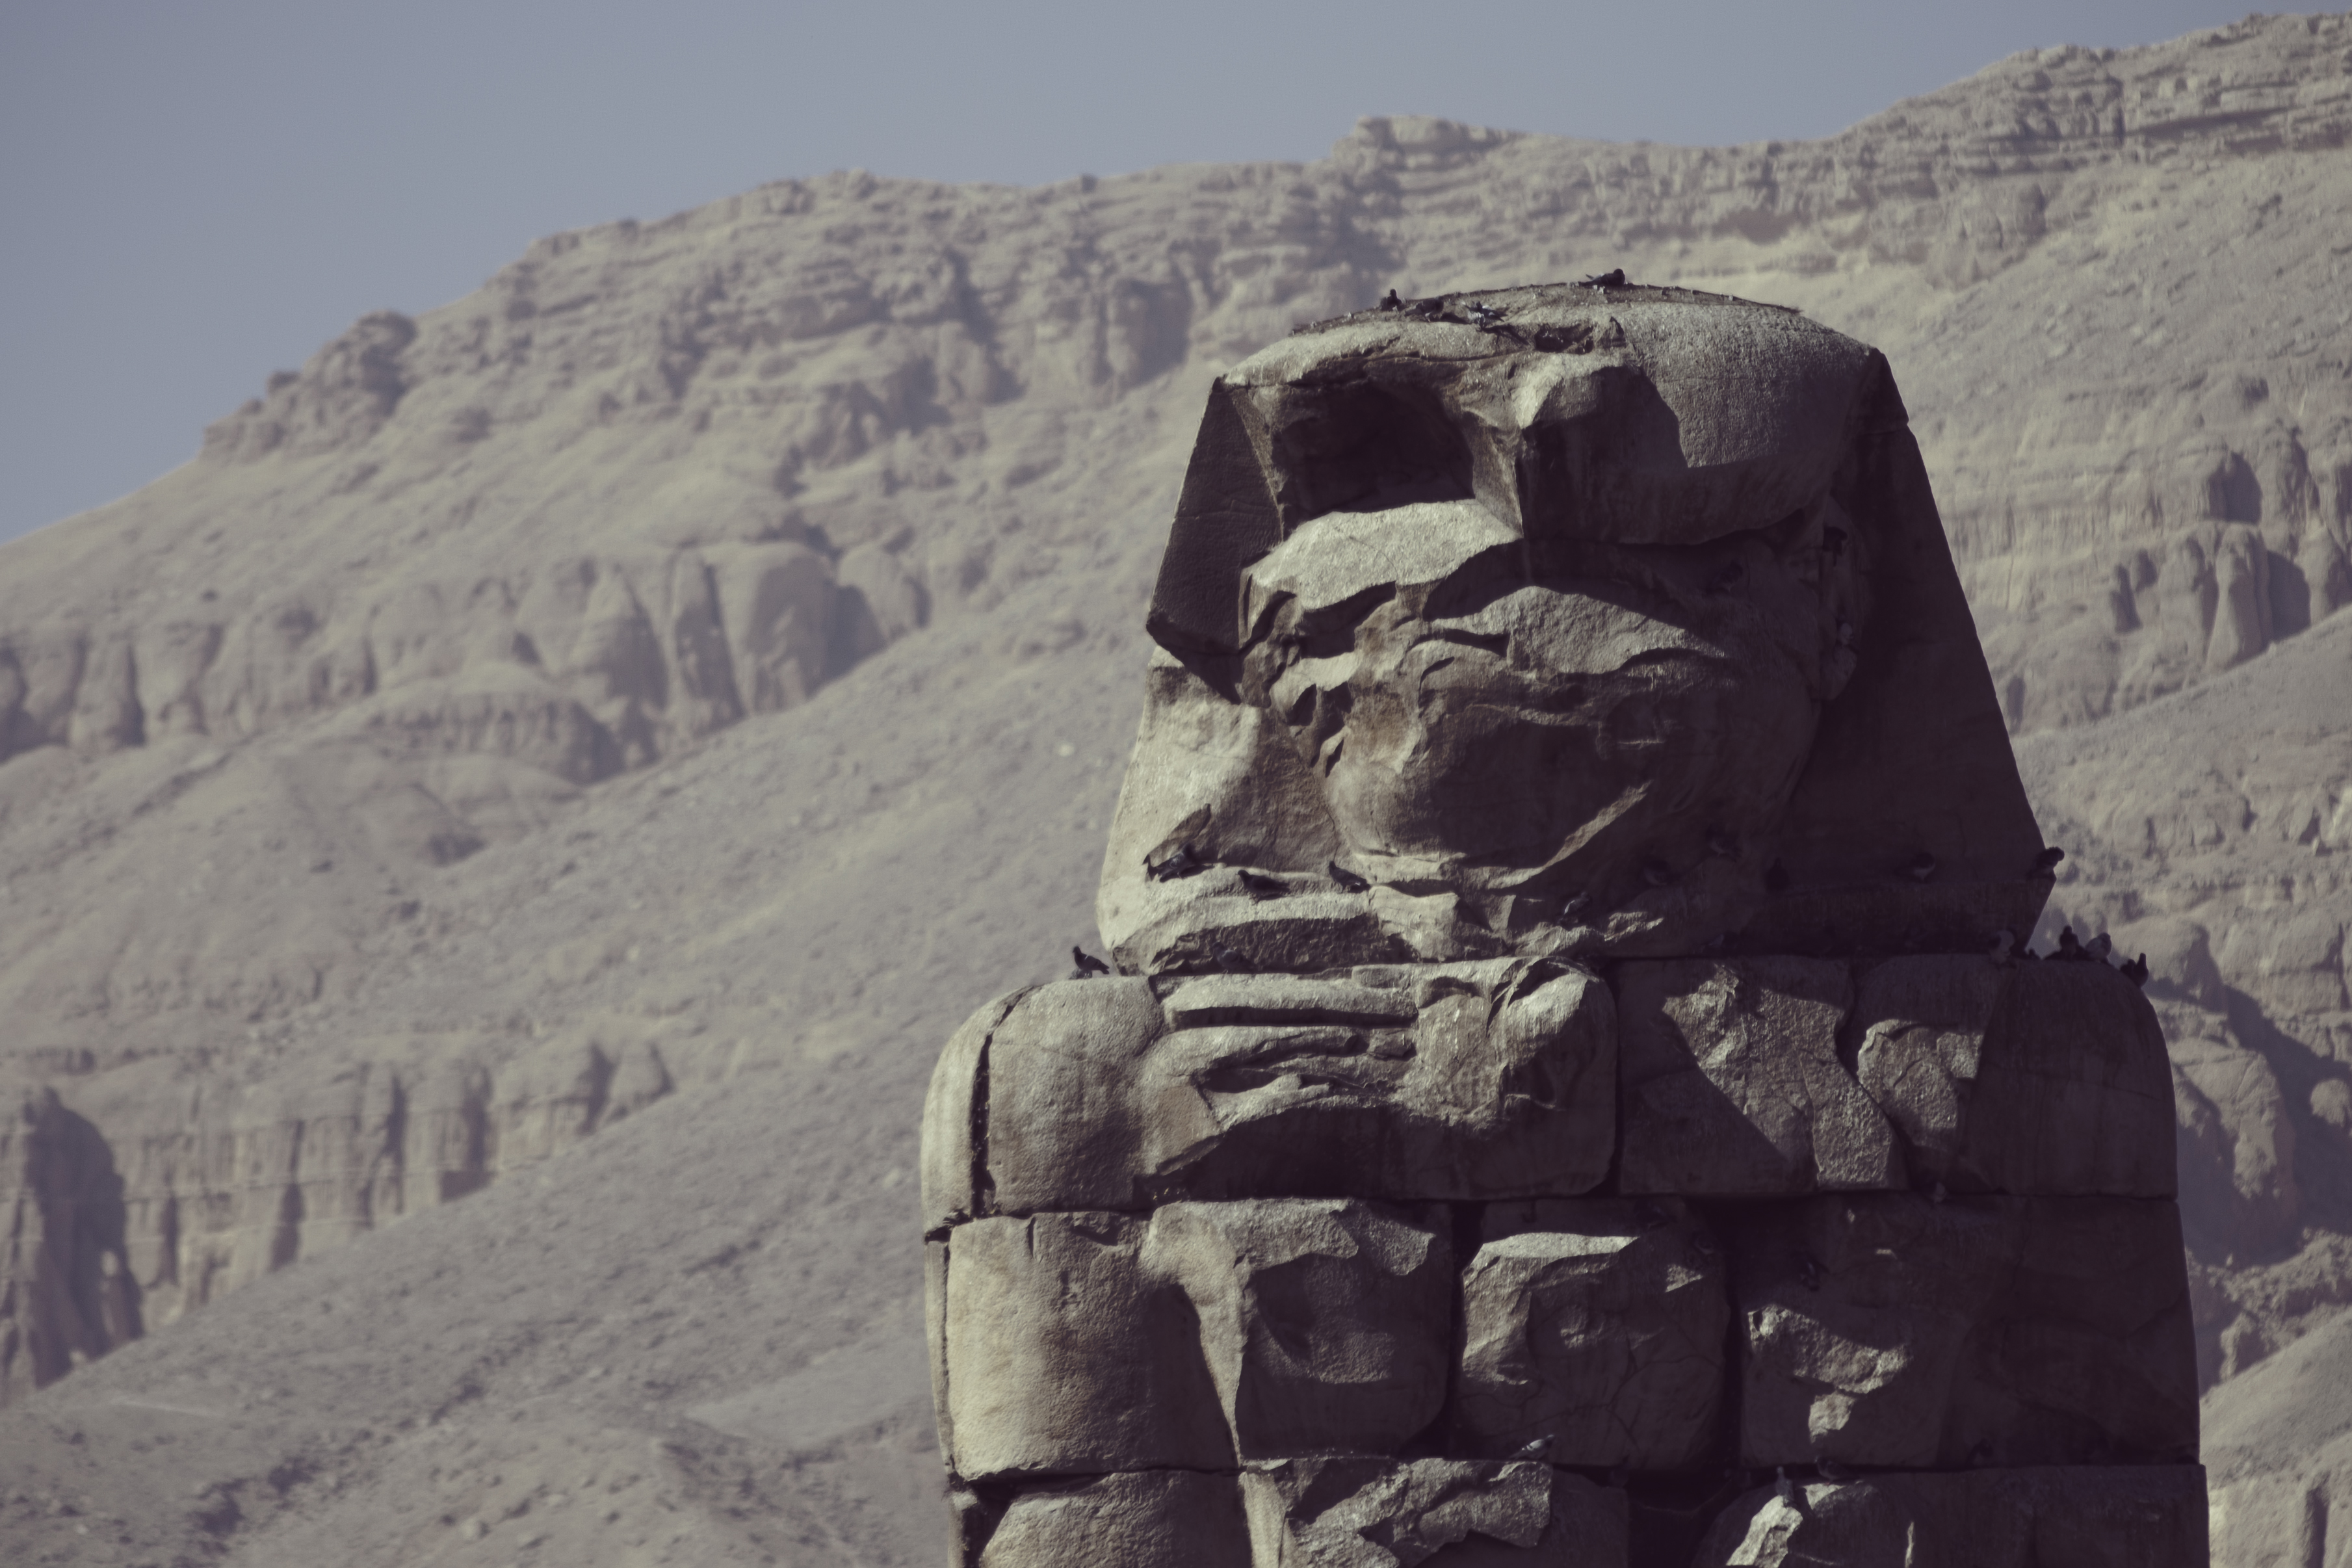
sculture, ruin, ancient, desert, stone, rock, landmark, ancient history, historic site, stone carving, outcrop, geology, history, national monument, photography, monument, formation, carving, terrain, landscape, tourism, sculpture, black and white, monolith, badlands, wonders of the world, statue, art